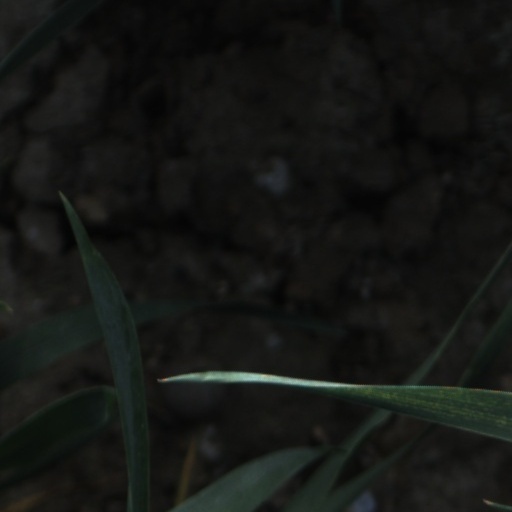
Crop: wheat